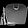
Label: Bag